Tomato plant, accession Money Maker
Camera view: bottom (45 deg); turntable rotation: 30 degrees
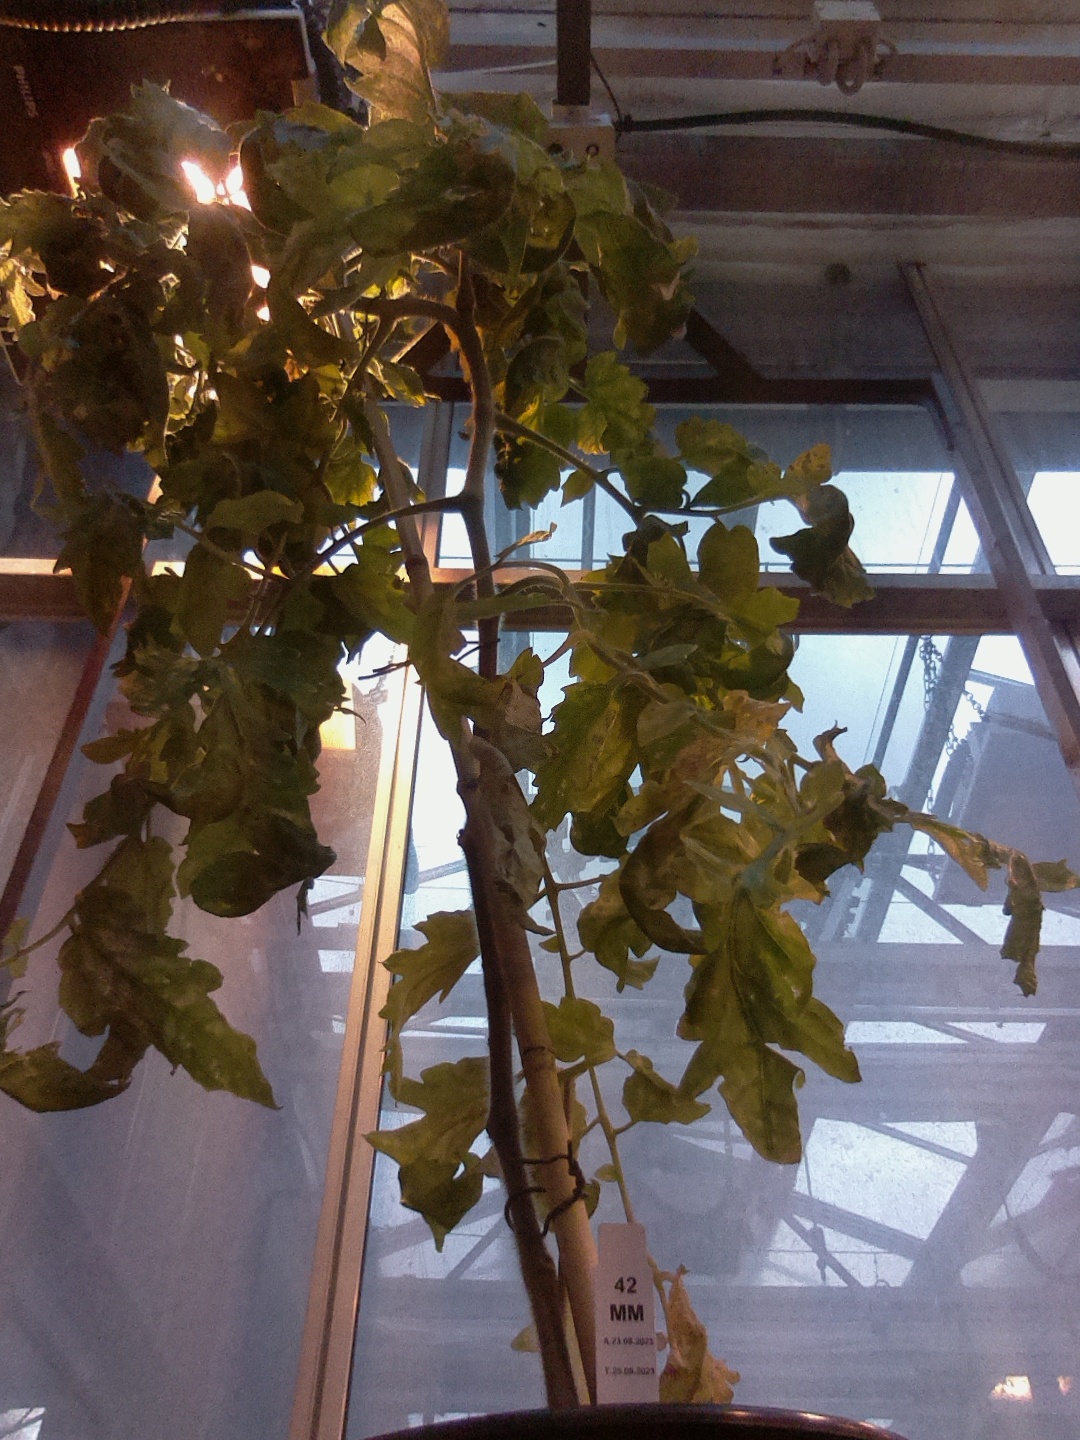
BBCH growth stage 80: fruits start showing typical ripe color (orange -> red)